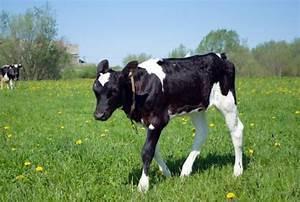
cow